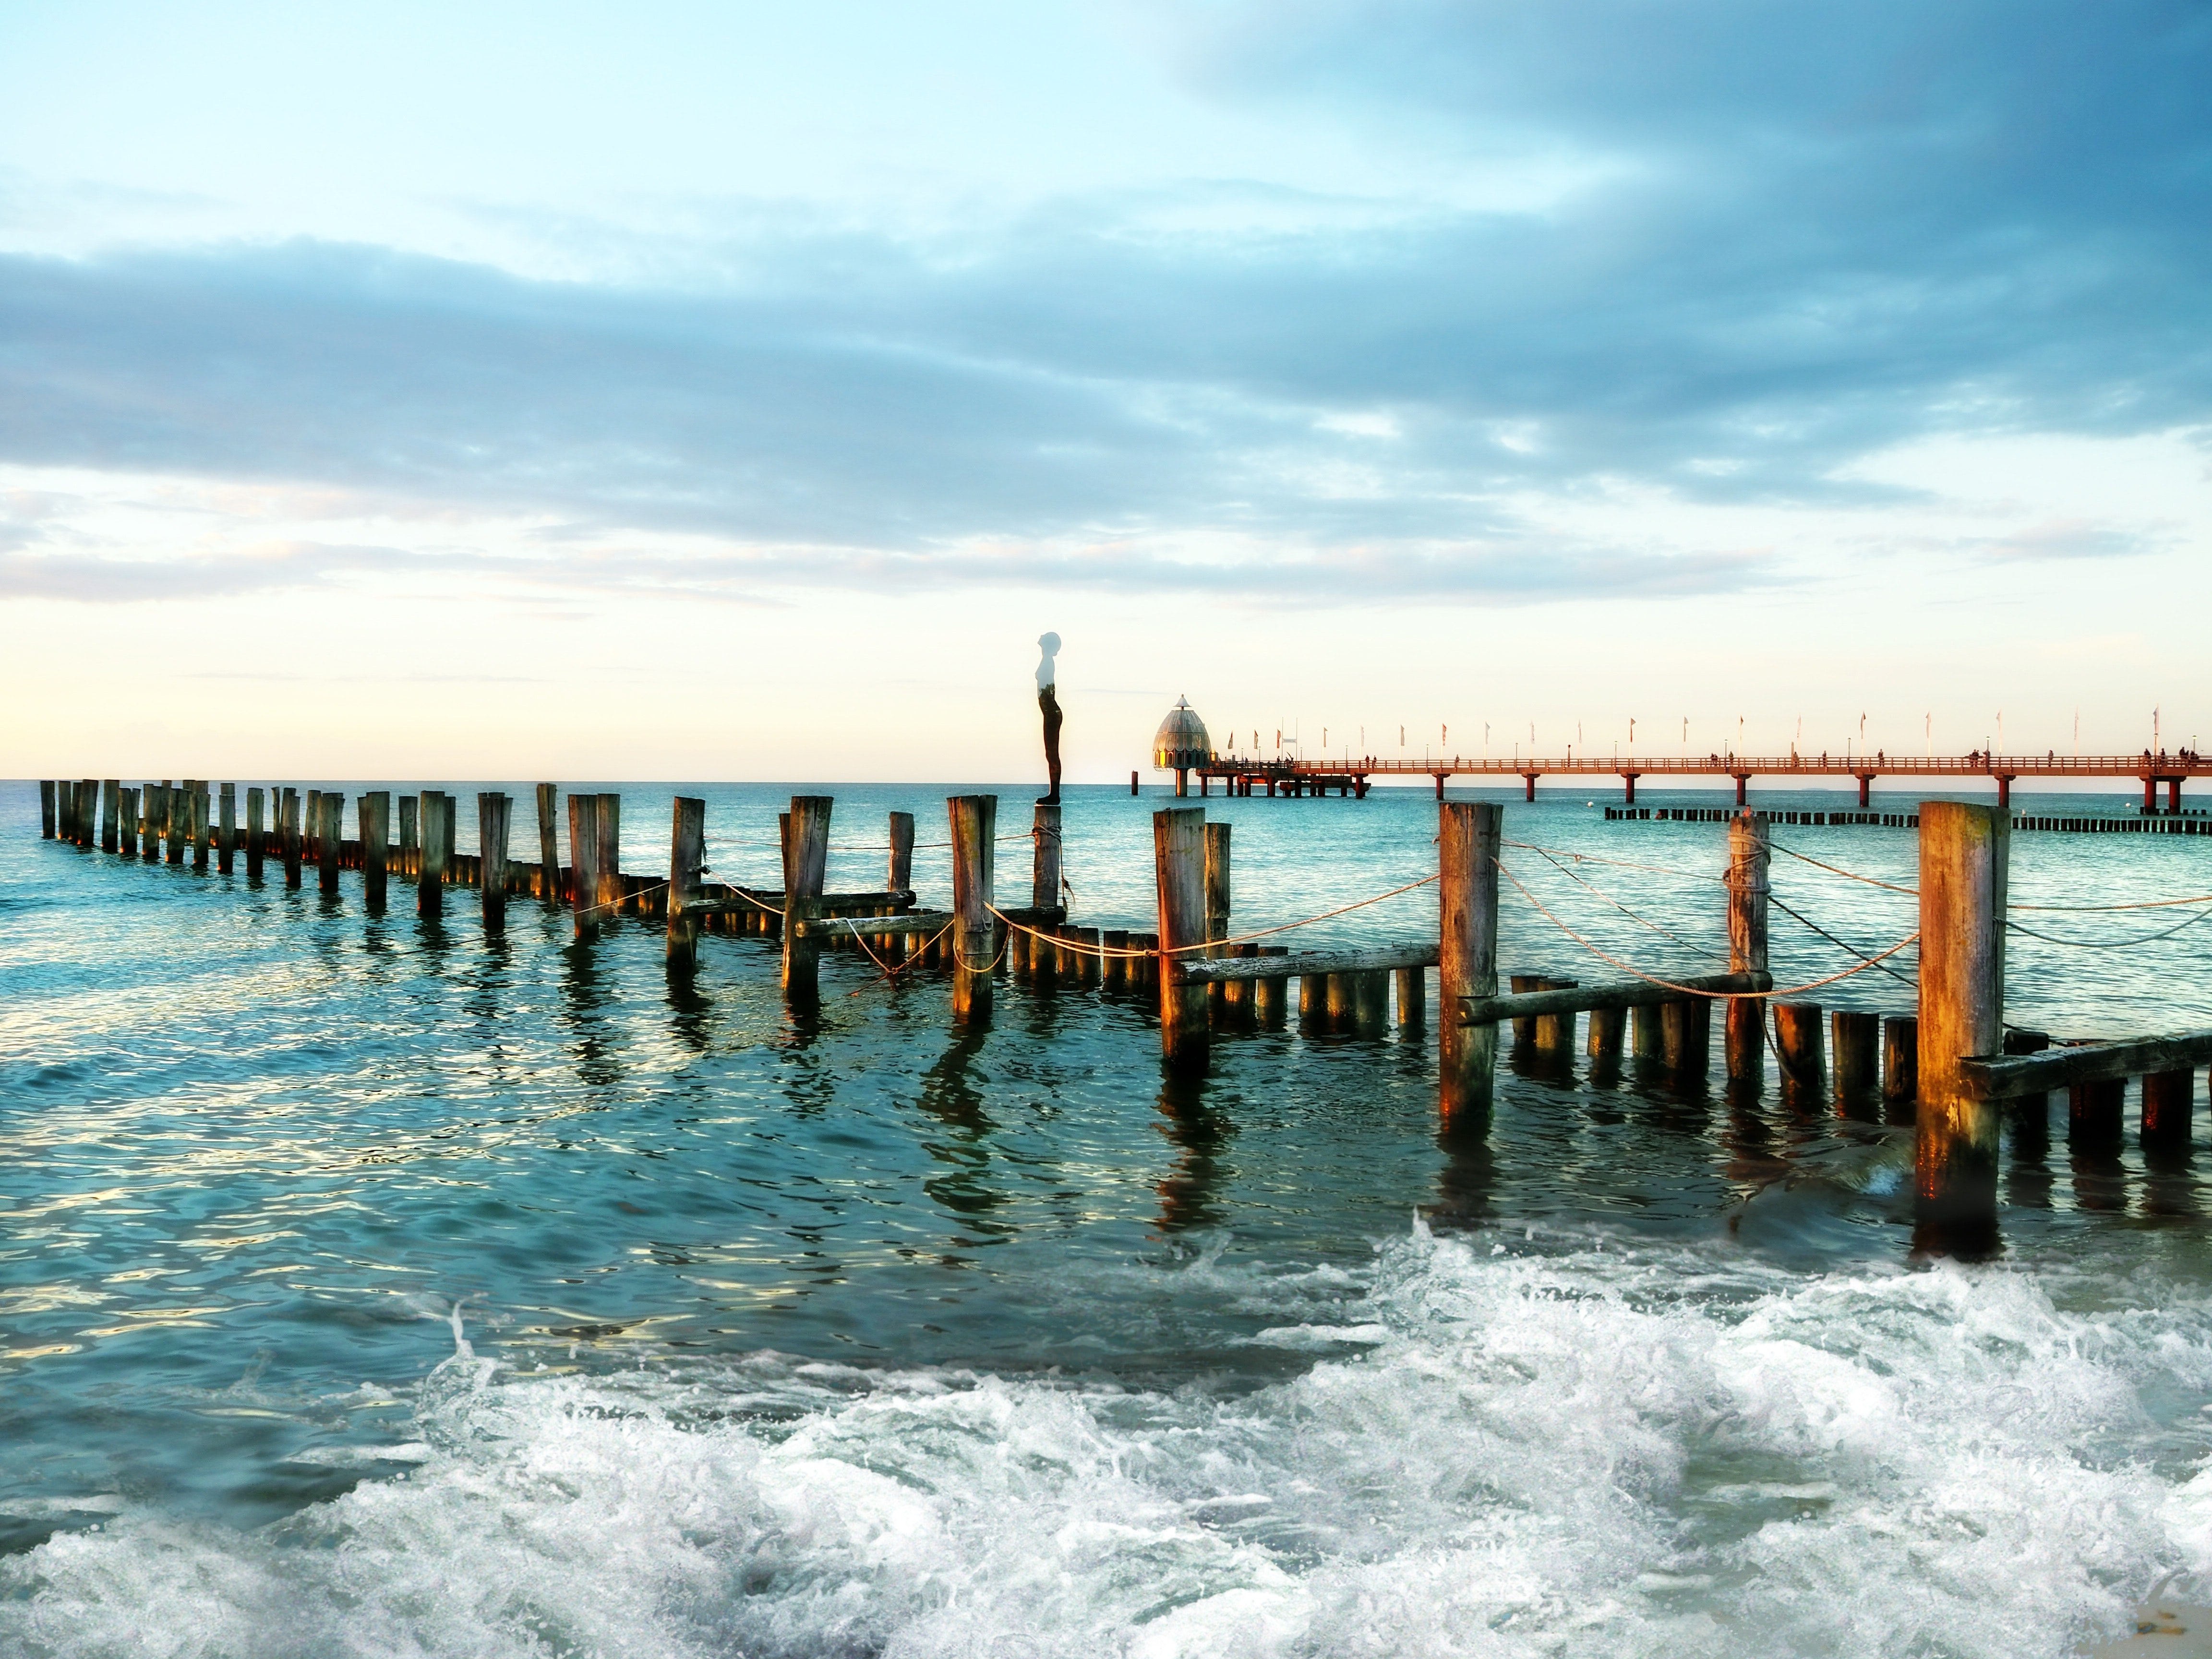
water, pier, sea, sky, ocean, wave, horizon, coast, beach, shore, wind wave, breakwater, cloud, tide, vacation, calm, nonbuilding structure, photography, stock photography, dock, coastal and oceanic landforms, reflection, tourism, channel